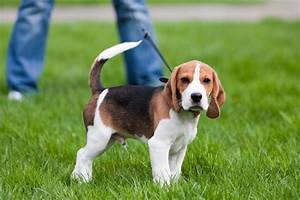
Label: dog